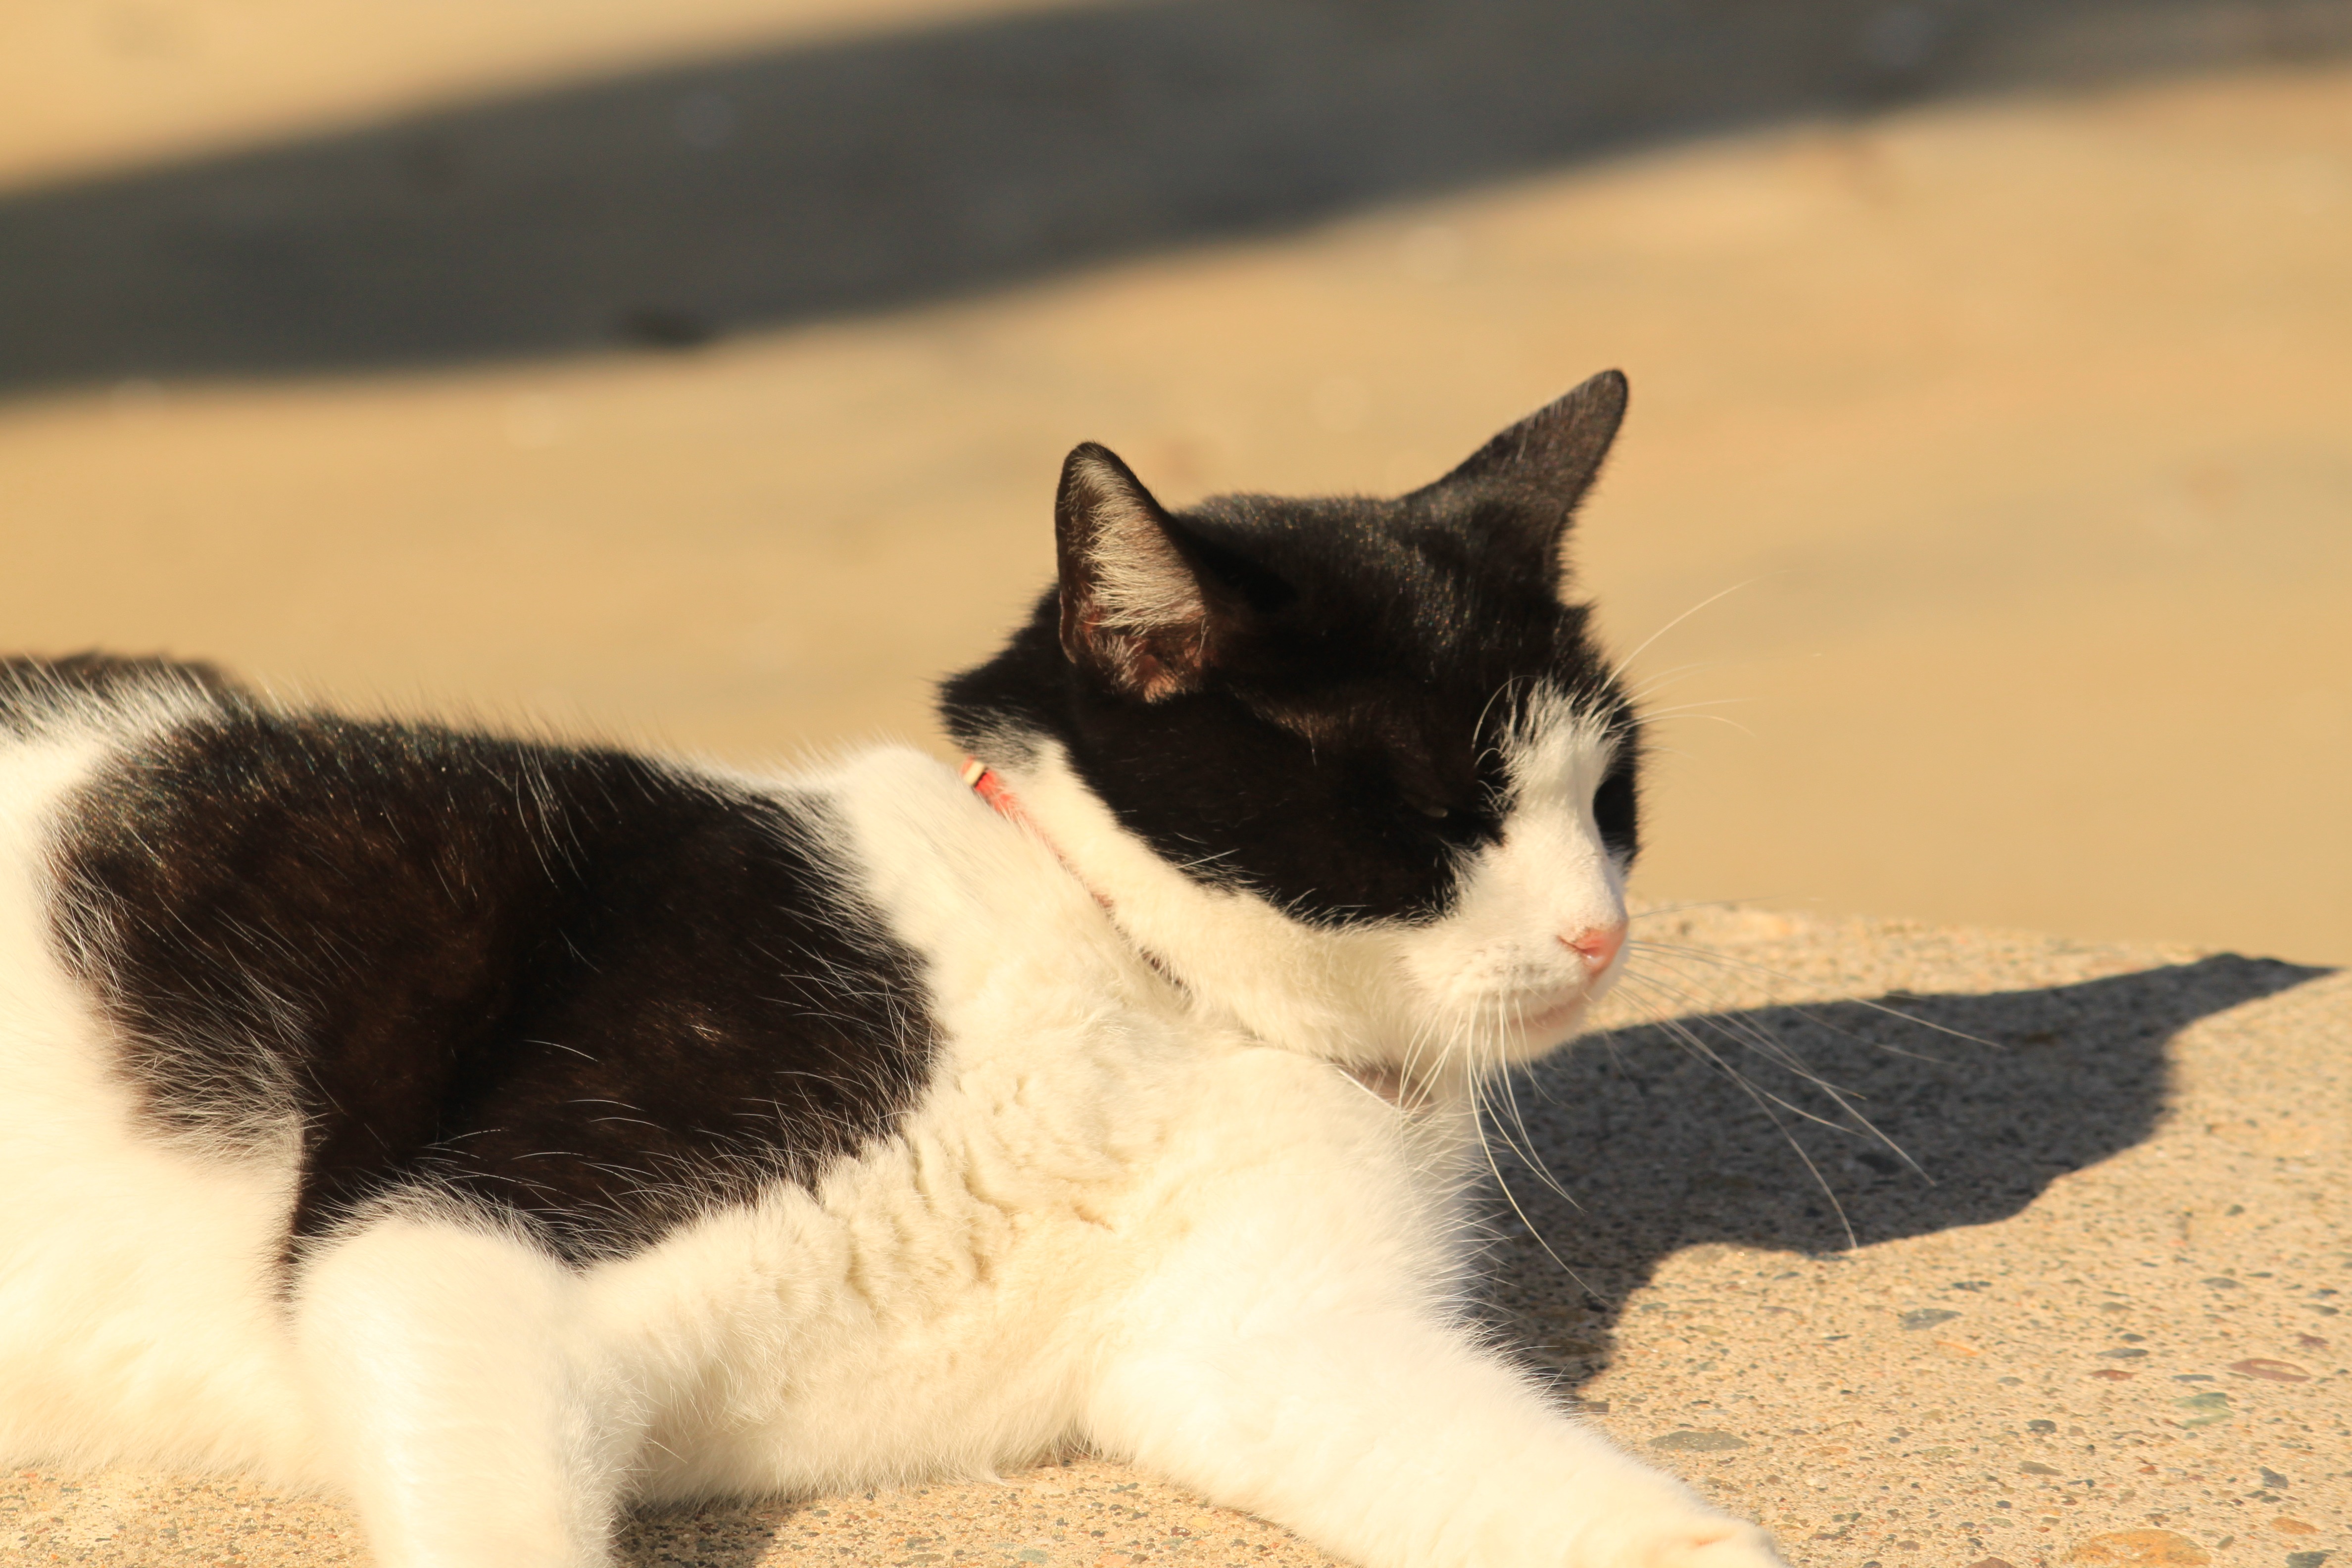
animal, pet, fur, young, kitten, cat, mammal, outdoors, nose, whiskers, vertebrate, domestic, adorable, cute cat, european shorthair, small to medium sized cats, cat like mammal, domestic short haired cat